Brian Cushing

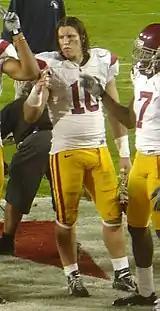
Cushing celebrating a 2006 victory over Stanford.

Cushing attended the University of Southern California and played for the USC Trojans football team from 2005 to 2008 under head coach Pete Carroll. Cushing shared the No. 10 jersey with Trojans starting quarterback John David Booty from 2005 to 2007.